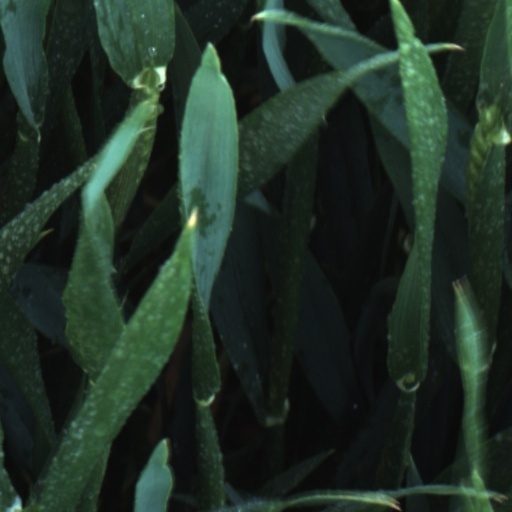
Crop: wheat